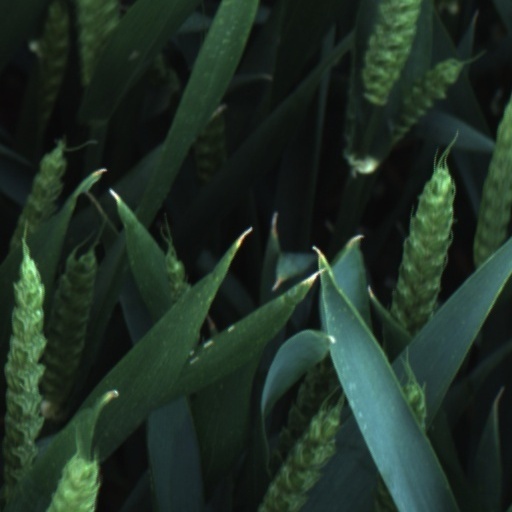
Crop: wheat